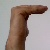
The image shows a hand gesture representing a space in Indian Sign Language.